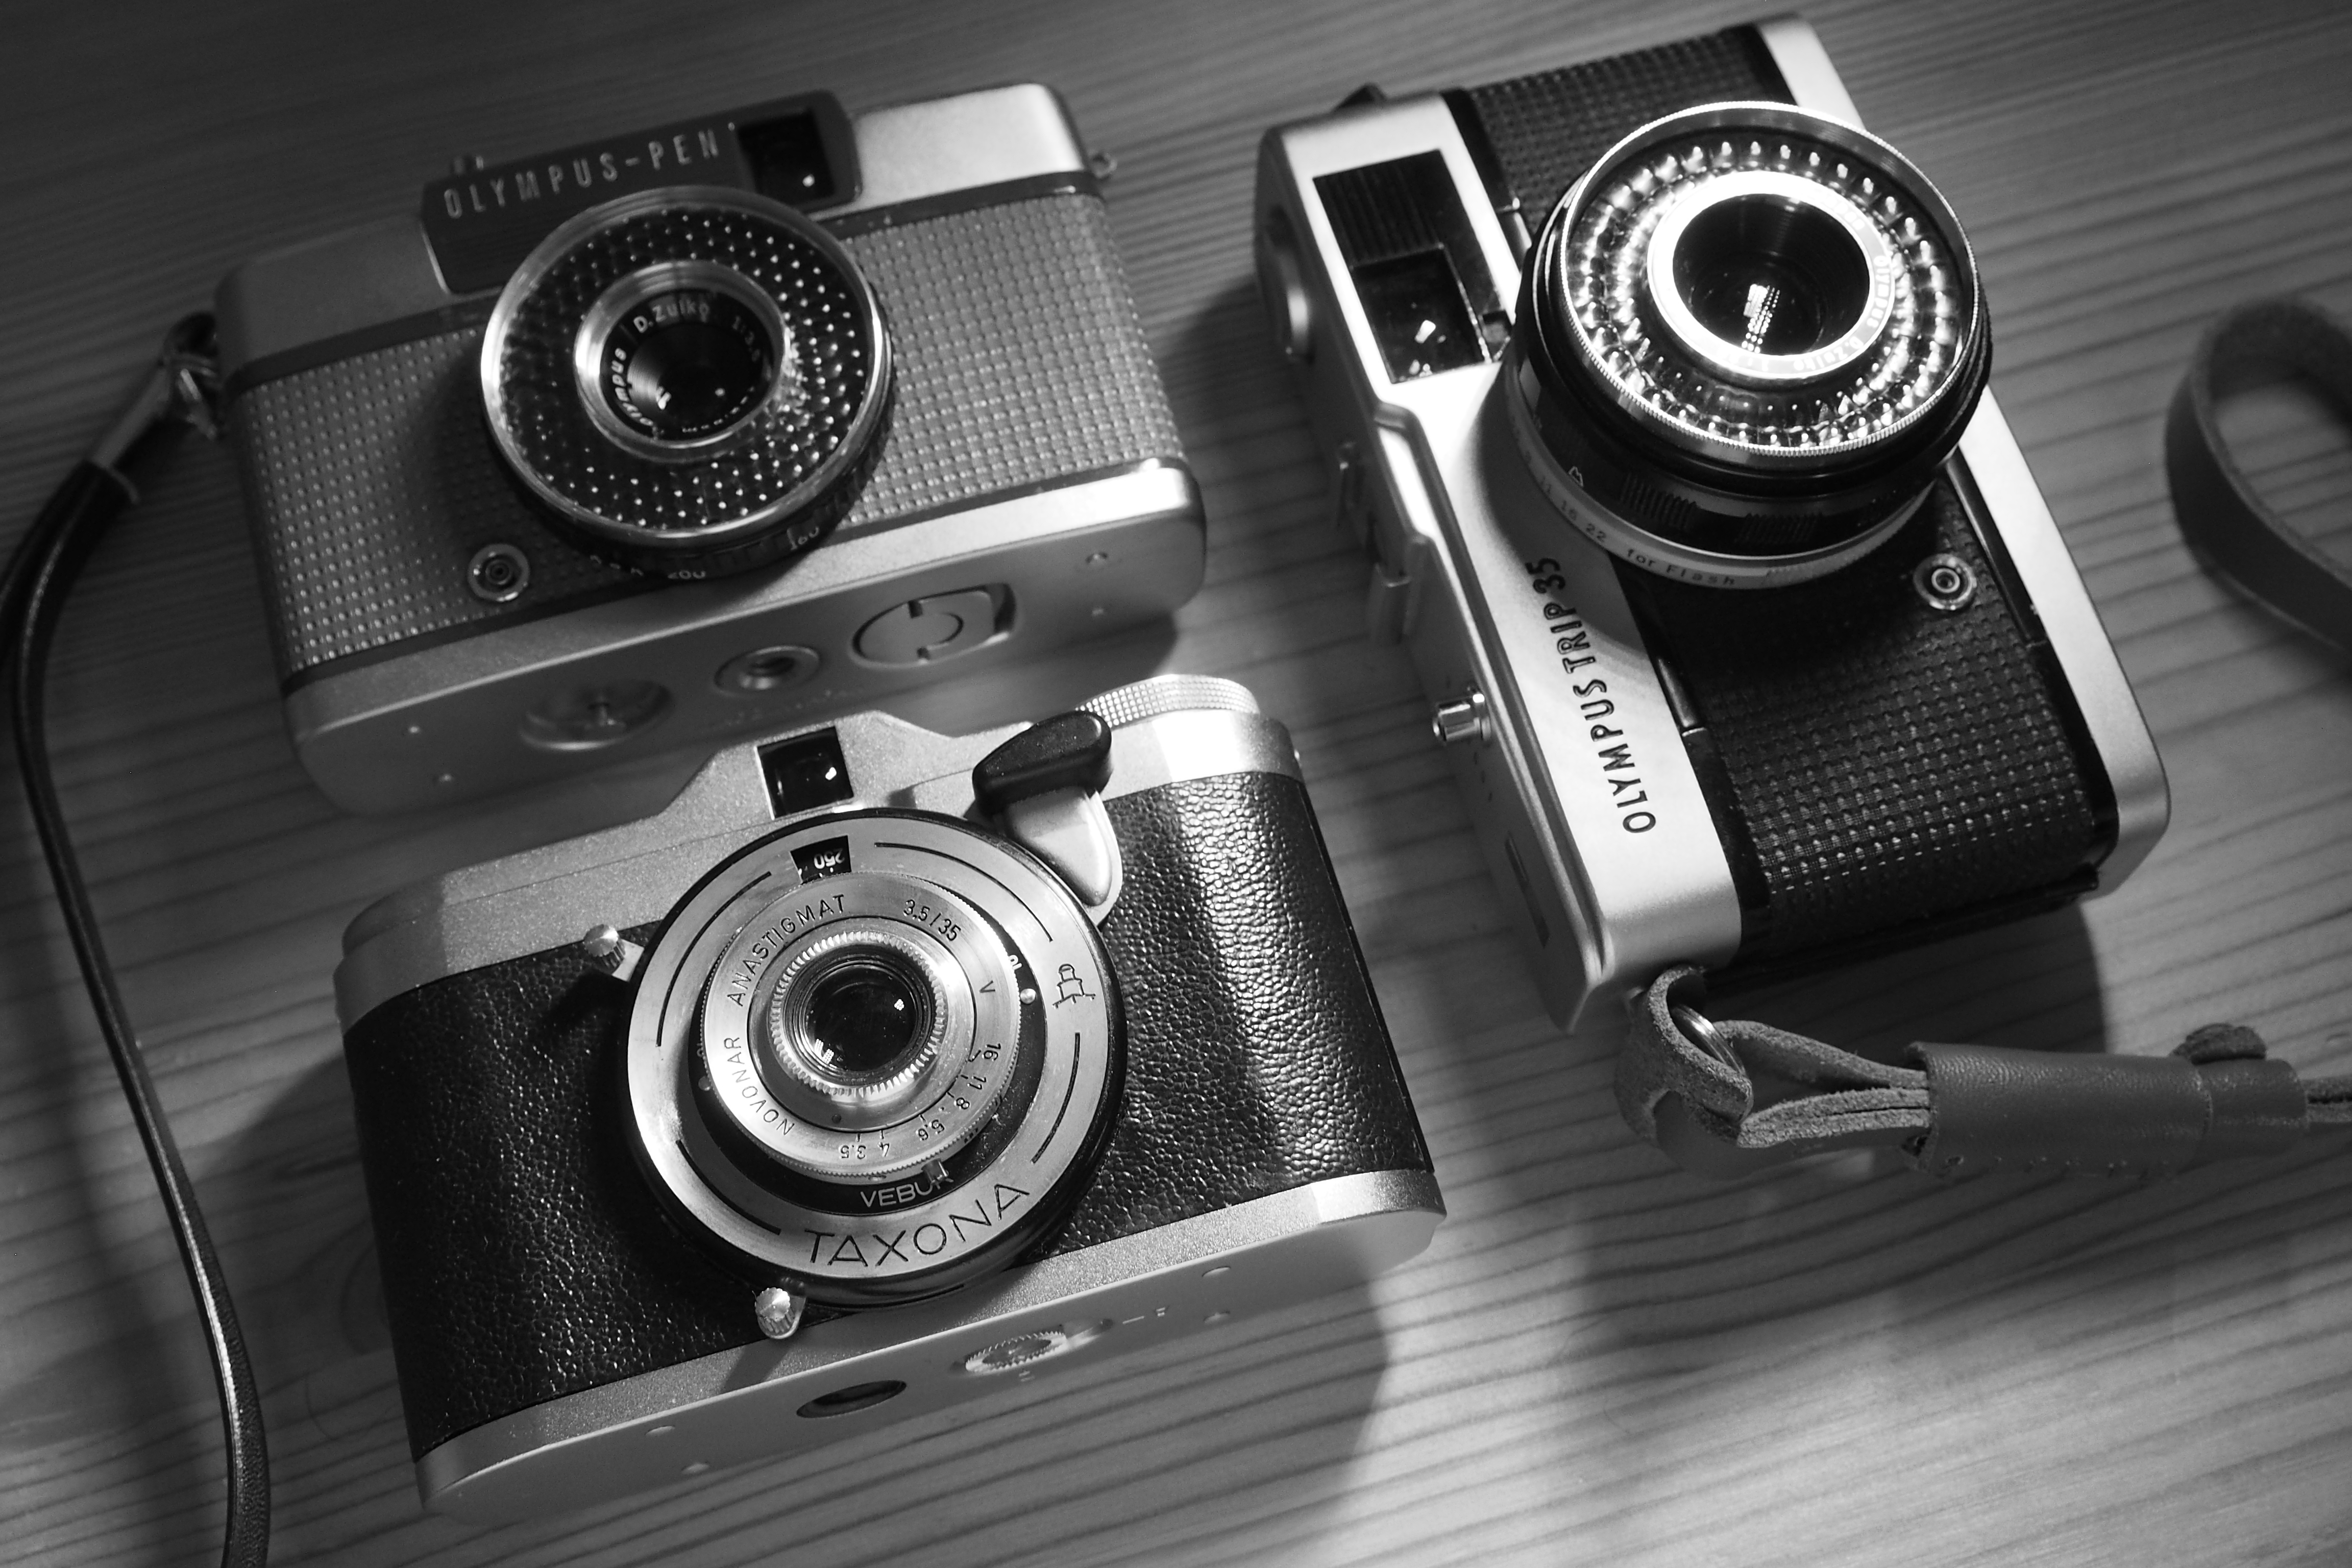
black and white, white, camera, photography, wheel, black, monochrome, reflex camera, digital camera, photograph, camera lens, squareformat, halfframe, olympustrip35, vintagecamera, cameracollection, taxona, zeissikontaxona, olympuspenee, zeissikon, classiccamera, cultcamera, monochrome photography, digital slr, single lens reflex camera, cameras optics, mirrorless interchangeable lens camera